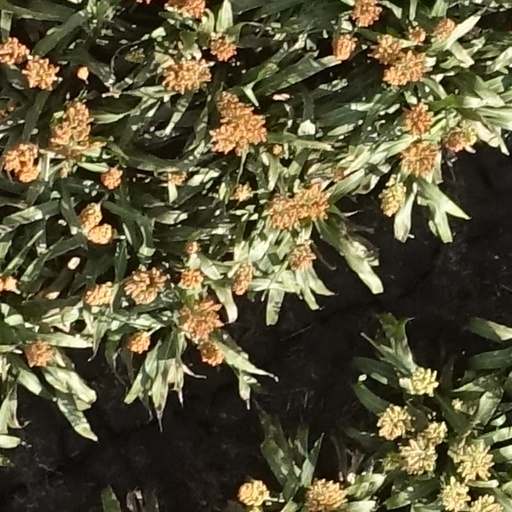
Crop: sorghum